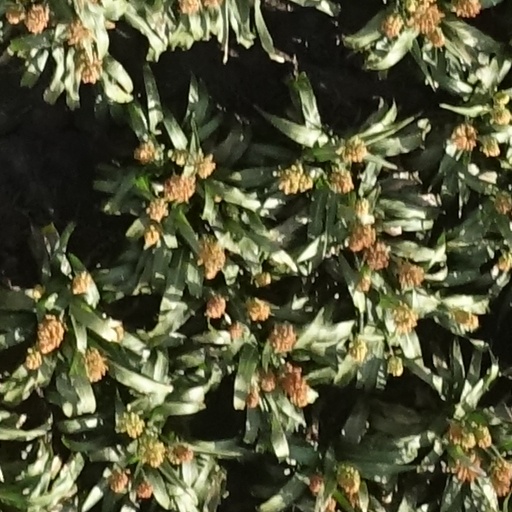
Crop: sorghum